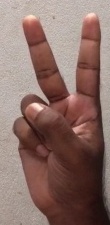
ASL sign: 2